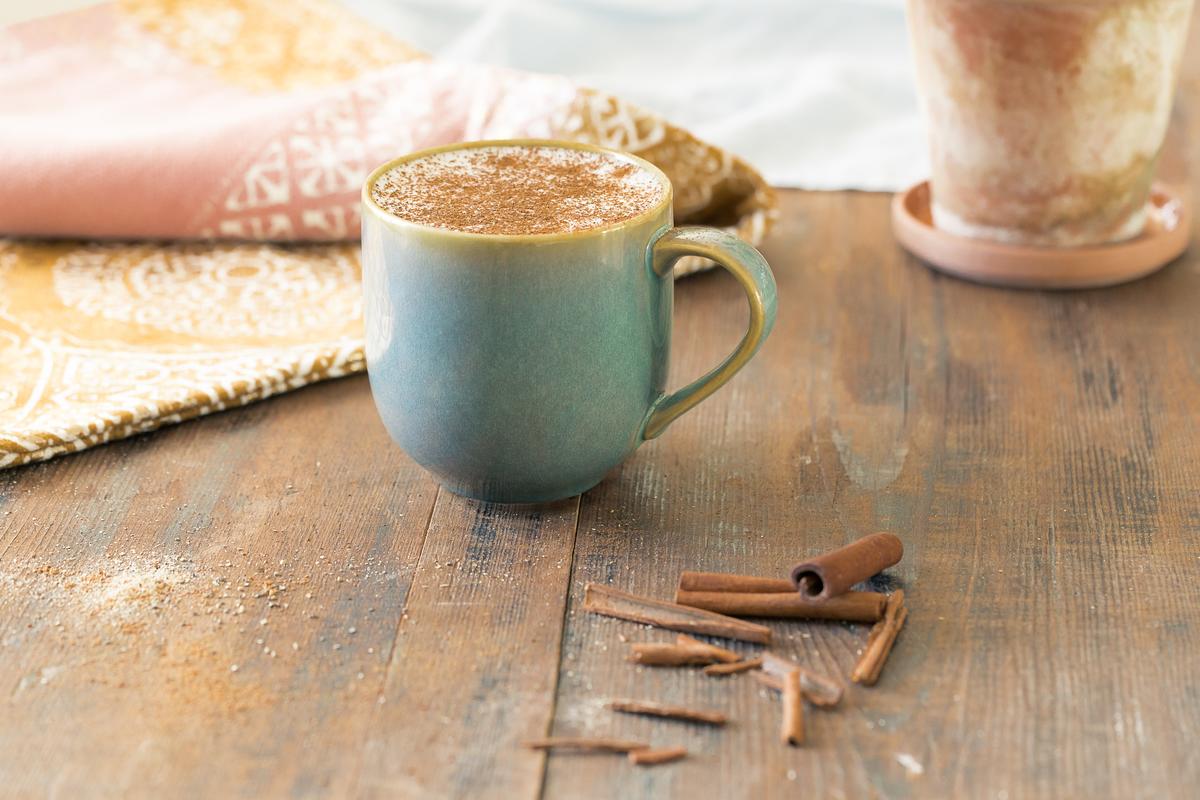
Dish: chai